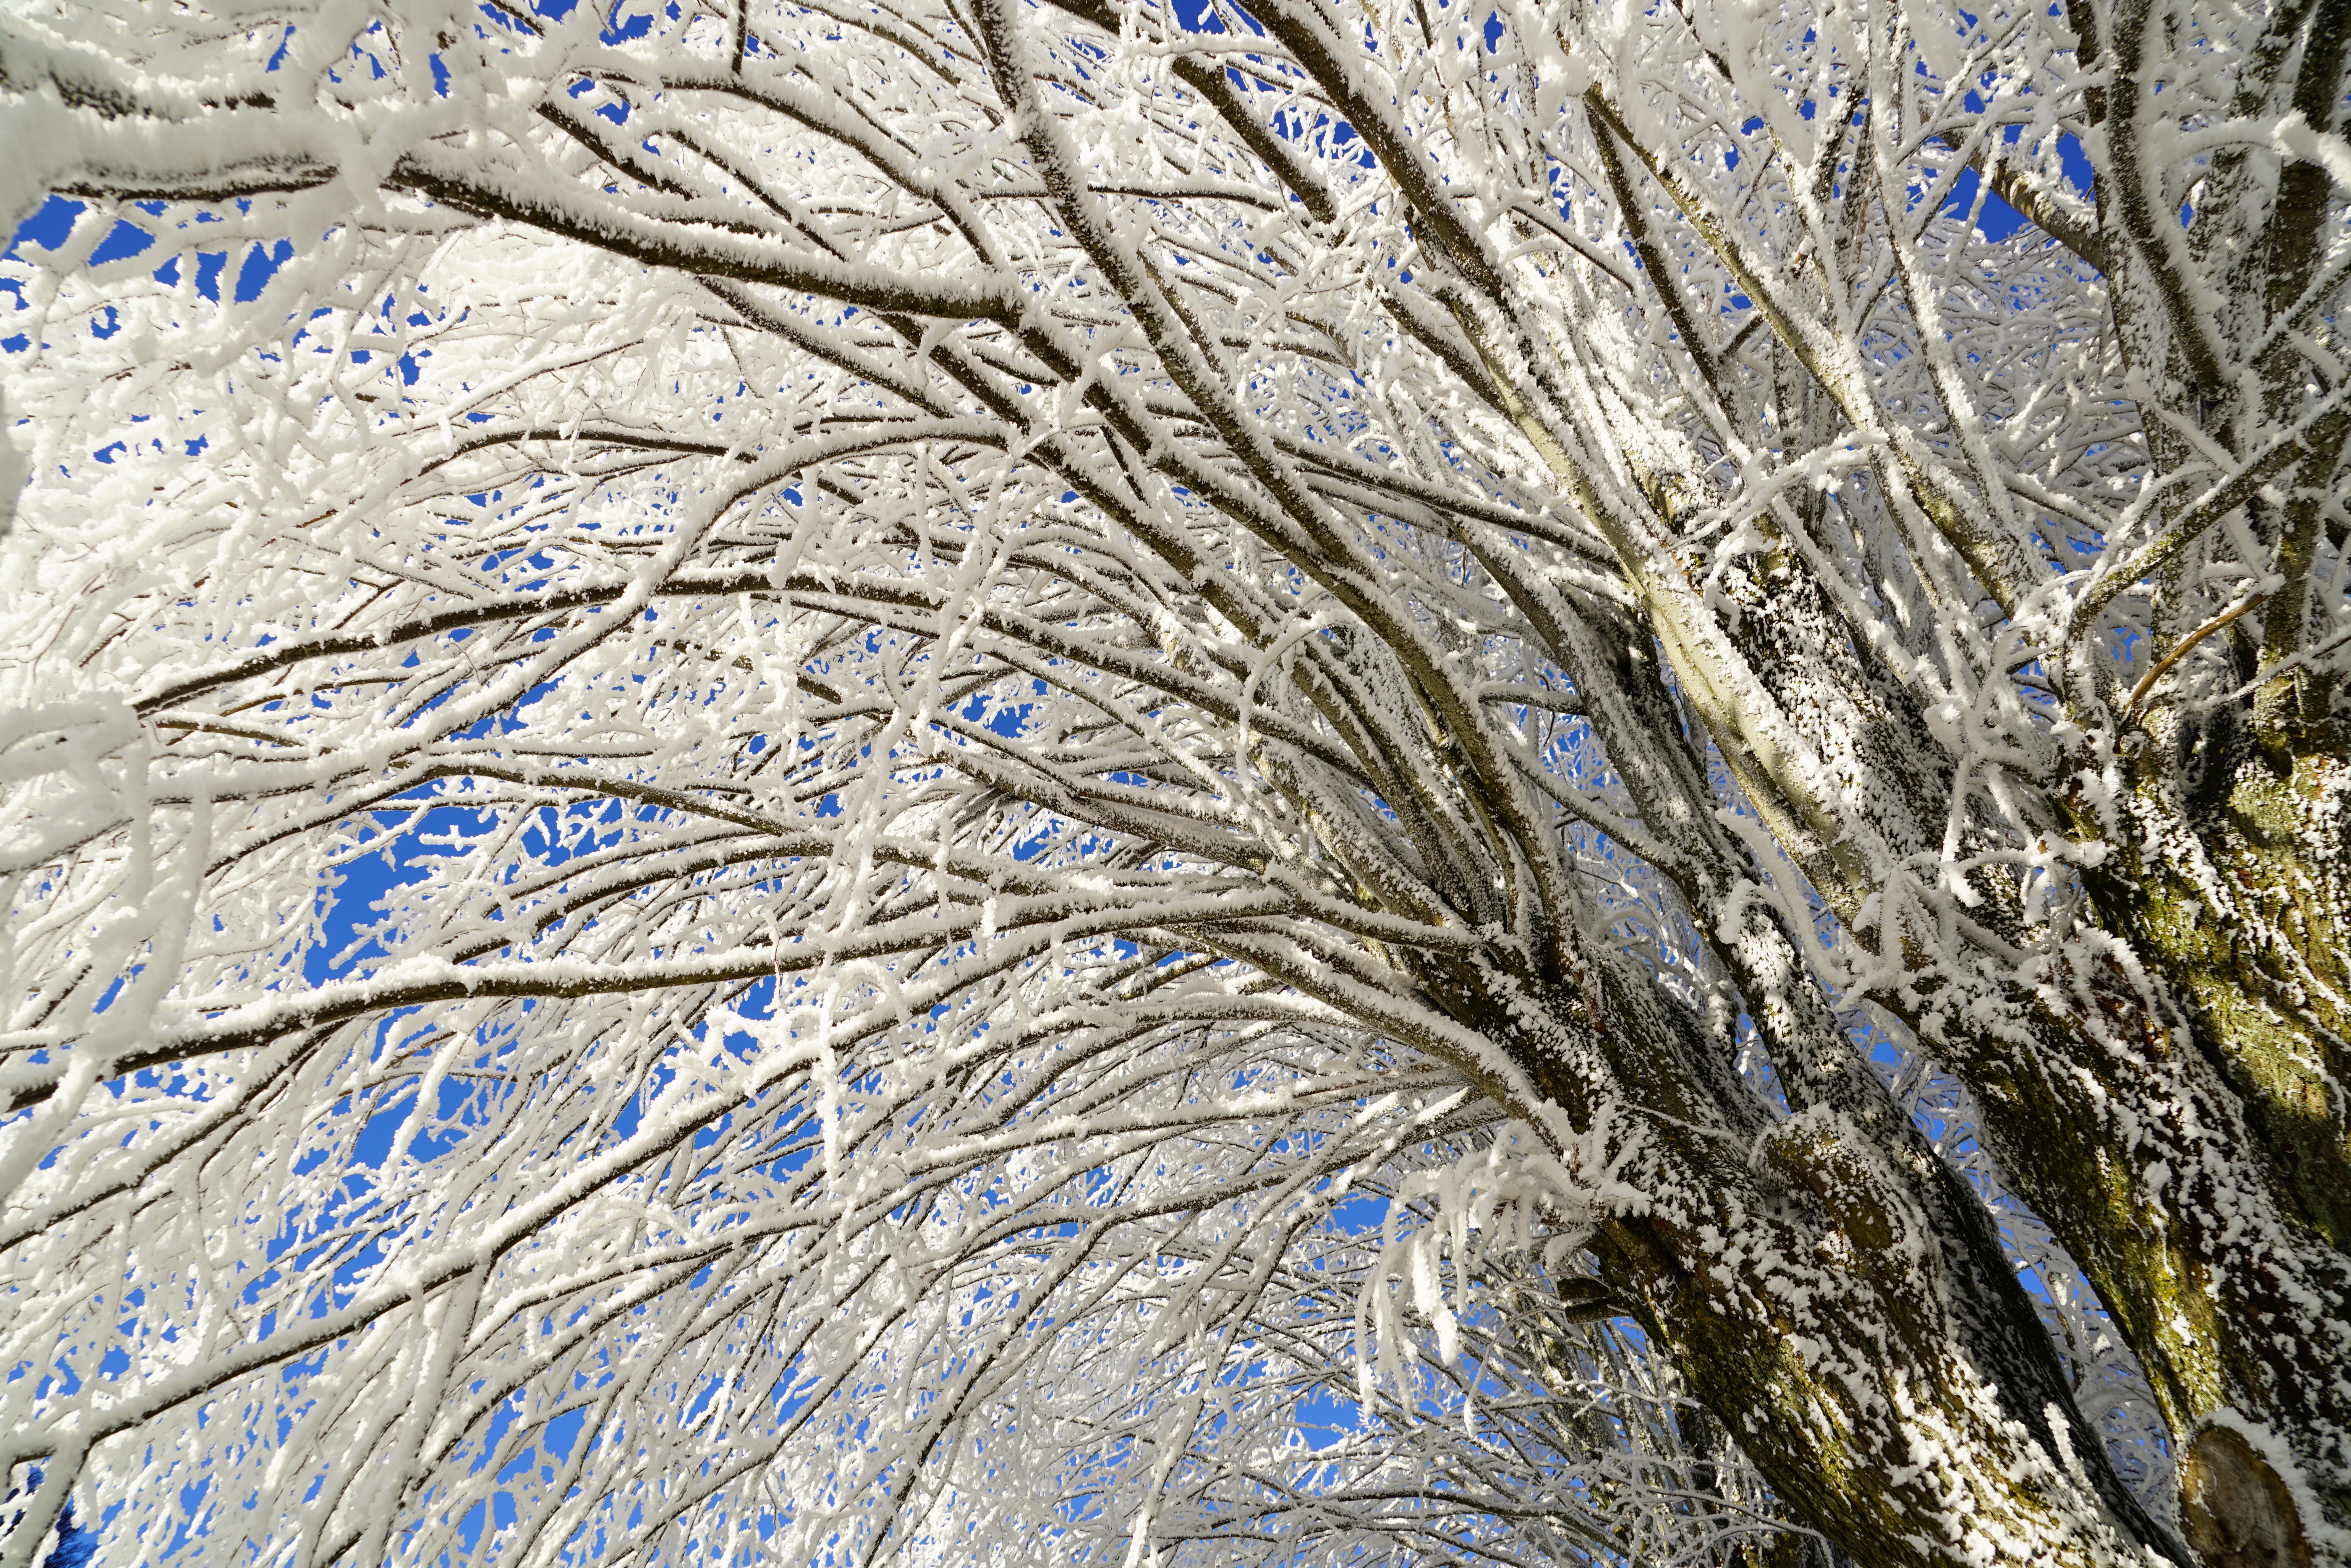
landscape, tree, water, nature, grass, branch, snow, cold, winter, sky, frost, trunk, ripe, idyllic, ice, snowy, frozen, twig, iced, icy, idyll, hoarfrost, freezing, eiskristalle, crystals, crystal formation, grass family